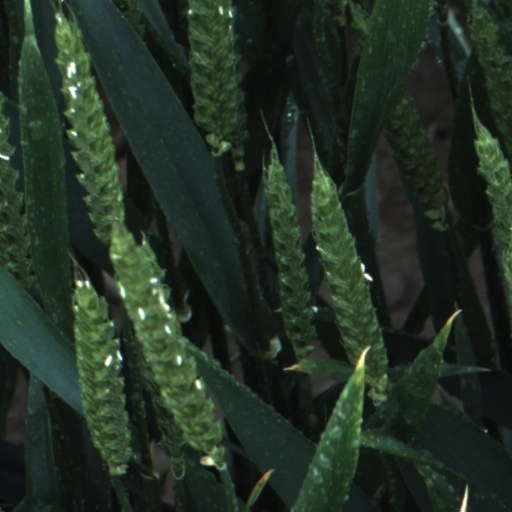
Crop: wheat